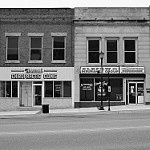
Label: B & W